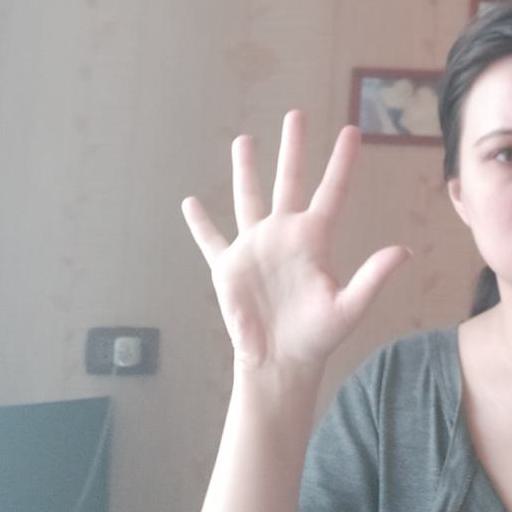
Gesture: palm